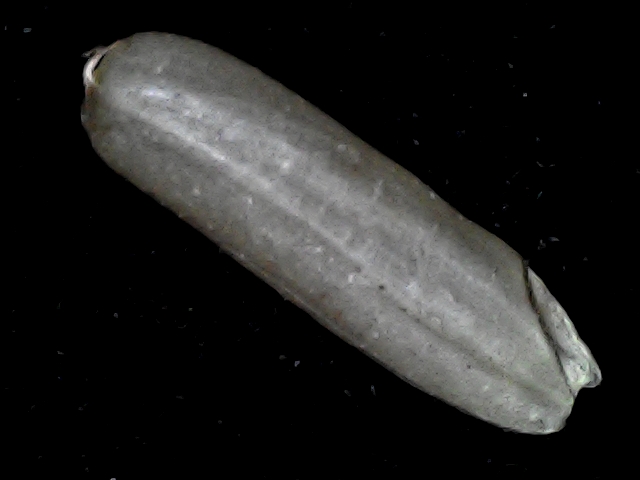
Rice variety: BD87